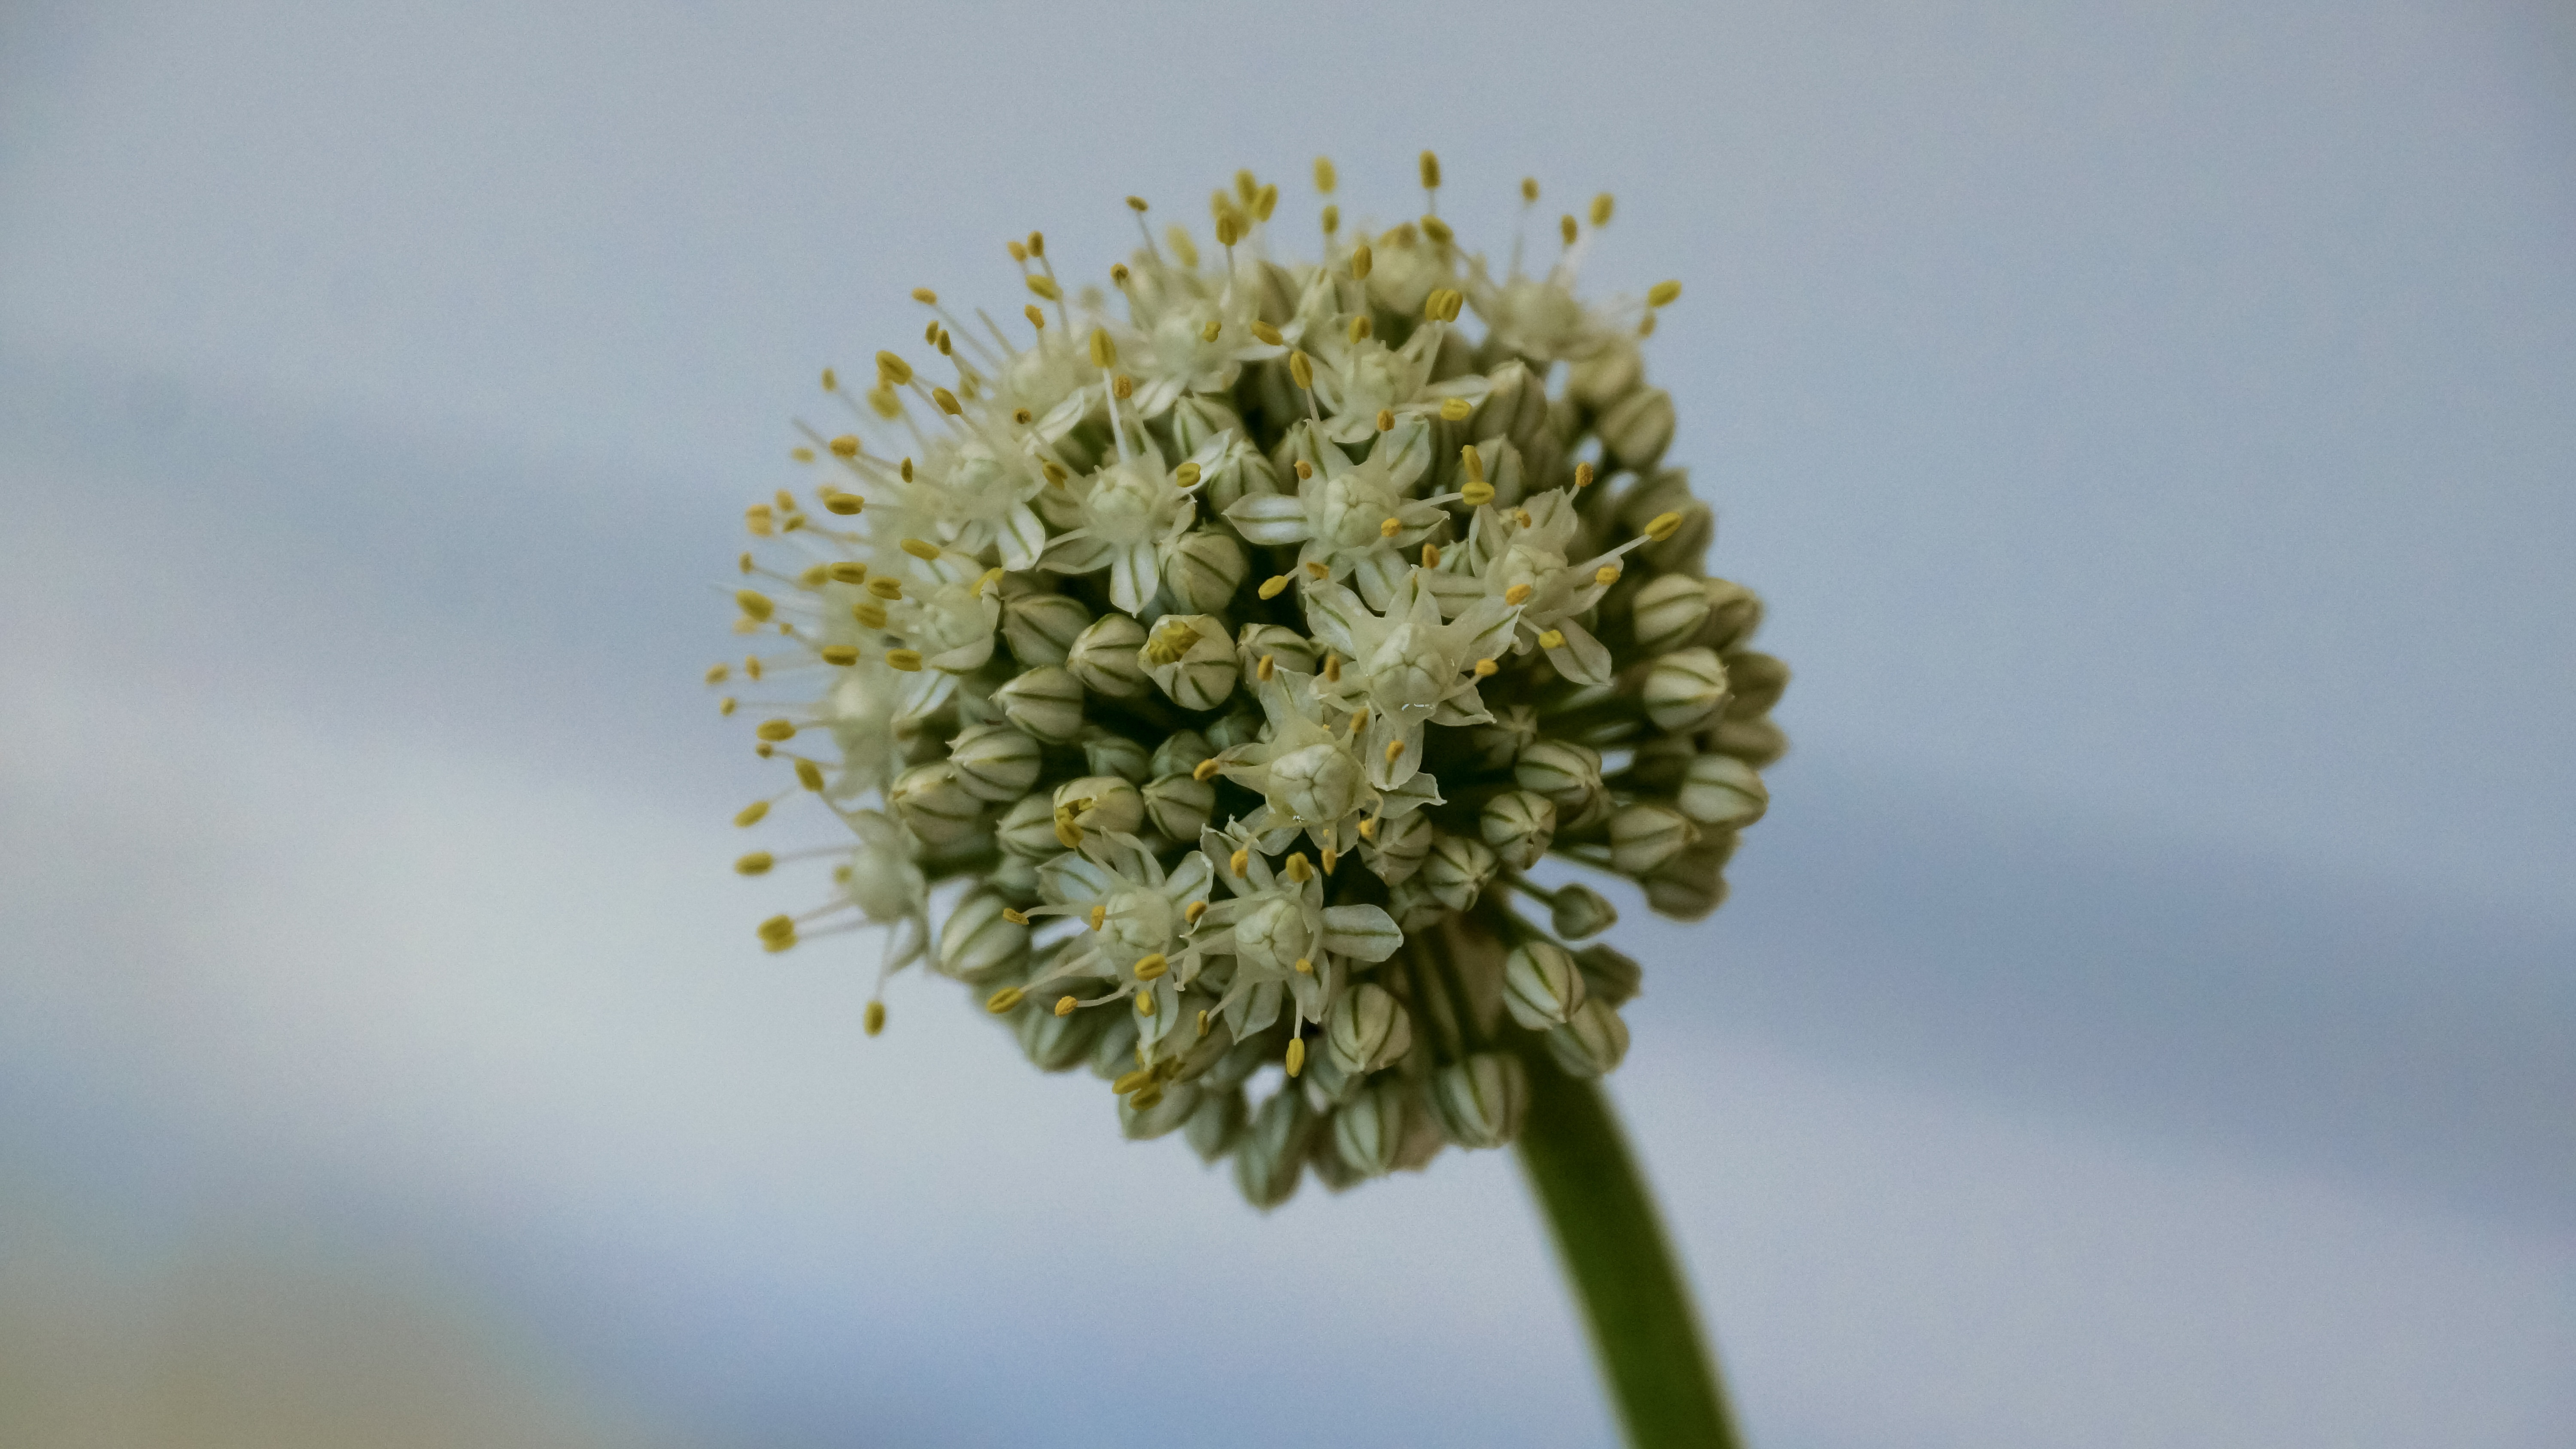
nature, branch, blossom, plant, photography, leaf, flower, pollen, green, produce, vegetable, botany, yellow, flora, wildflower, close up, macro photography, flowering plant, flower ball, onion blossom, plant stem, land plant